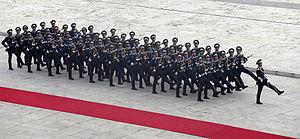
Le palais national des congrès du Vietnam est un bâtiment sur Thăng Long Boulevard dans le district de Nam Từ Liêm à Hanoï, Viêt Nam, dessiné par Meinhard von Gerkan et Nikolaus Goetze du bureau d'architecture Gerkan, Marg and Partners.